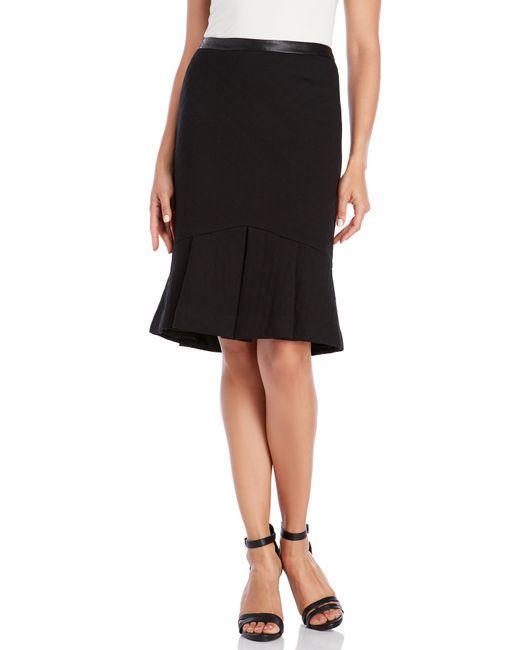
schwarzer formeller Midirock mit ausgestelltem Saum